Elisha Knight Homestead

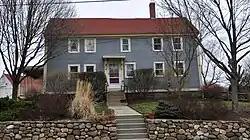

The Elisha Knight (formerly erroneously Wright) Homestead is a historic house at 170 Franklin Street in Stoneham, Massachusetts. Built c. 1750, it is the only property of that period in Stoneham that retains a rural setting. The two-story wood-frame house has relatively modest decorations; its decorated entry hood dates to a c. 1870 renovation that probably also removed a central chimney, replacing it with one at the east end.